Euxinia

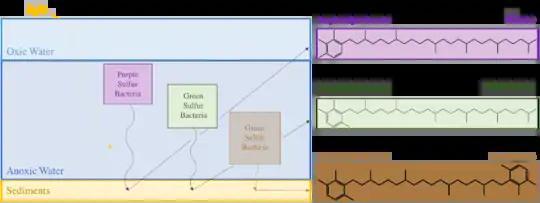
Pigments from purple and green sulfur reducing bacteria are strong evidence for euxinic conditions

Black shales are organic rich, microlaminated sedimentary rocks often associated with bottom water anoxia. This is because anoxia slows the degradation of organic matter, allowing for greater burial in the sediments. Other evidence for anoxic burial of black shale includes the lack of bioturbation, meaning that there were no organisms burrowing into the sediment because there was no oxygen for respiration. There must also be a source of organic matter for burial, generally from production near the oxic surface. Many papers discussing ancient euxinic events use the presence of black shale as a preliminary proxy for anoxic bottom waters, but their presence does not in and of itself indicate euxinia or even strong anoxia. Generally geochemical testing is needed to provide better evidence for conditions.